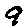
Label: 9